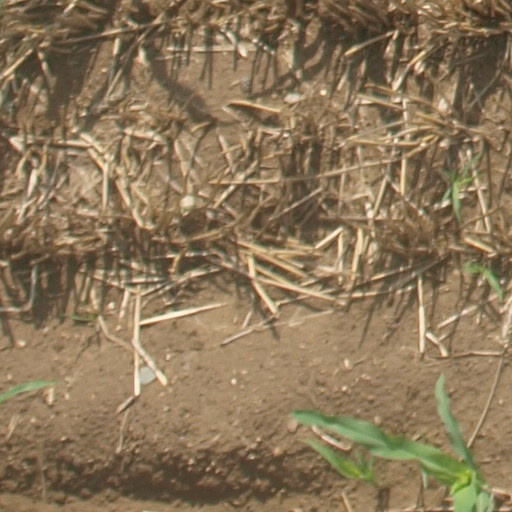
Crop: maize; corn